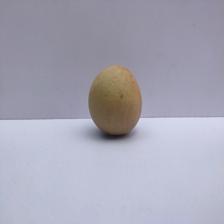
Size: Medium